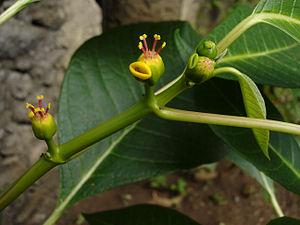
Le Conservatoire Botanique National & Centre Permanent d’Initiatives pour l'Environnement de Mascarin est un conservatoire botanique national français installé dans les hauteurs de l'Ouest de La Réunion, précisément sur le territoire communal de Saint-Leu.